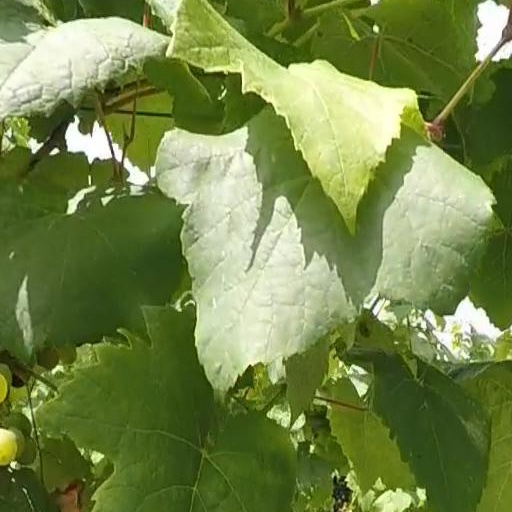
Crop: grape